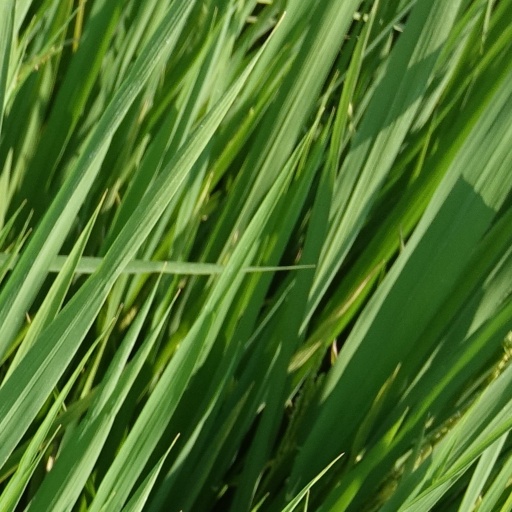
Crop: rice